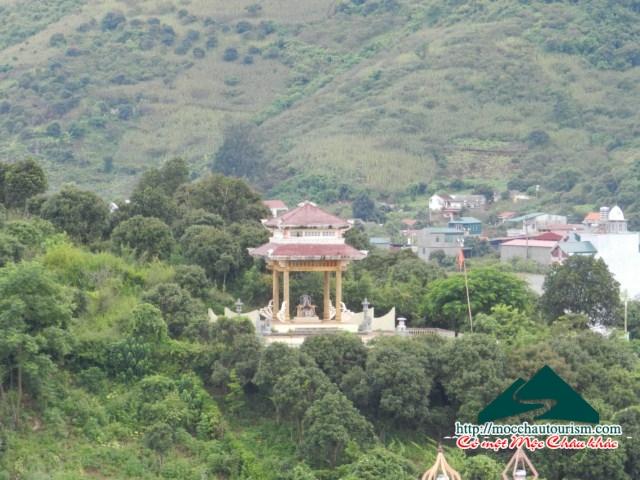
có một sườn núi xuất hiện ở xa xa phía sau của ngôi đền